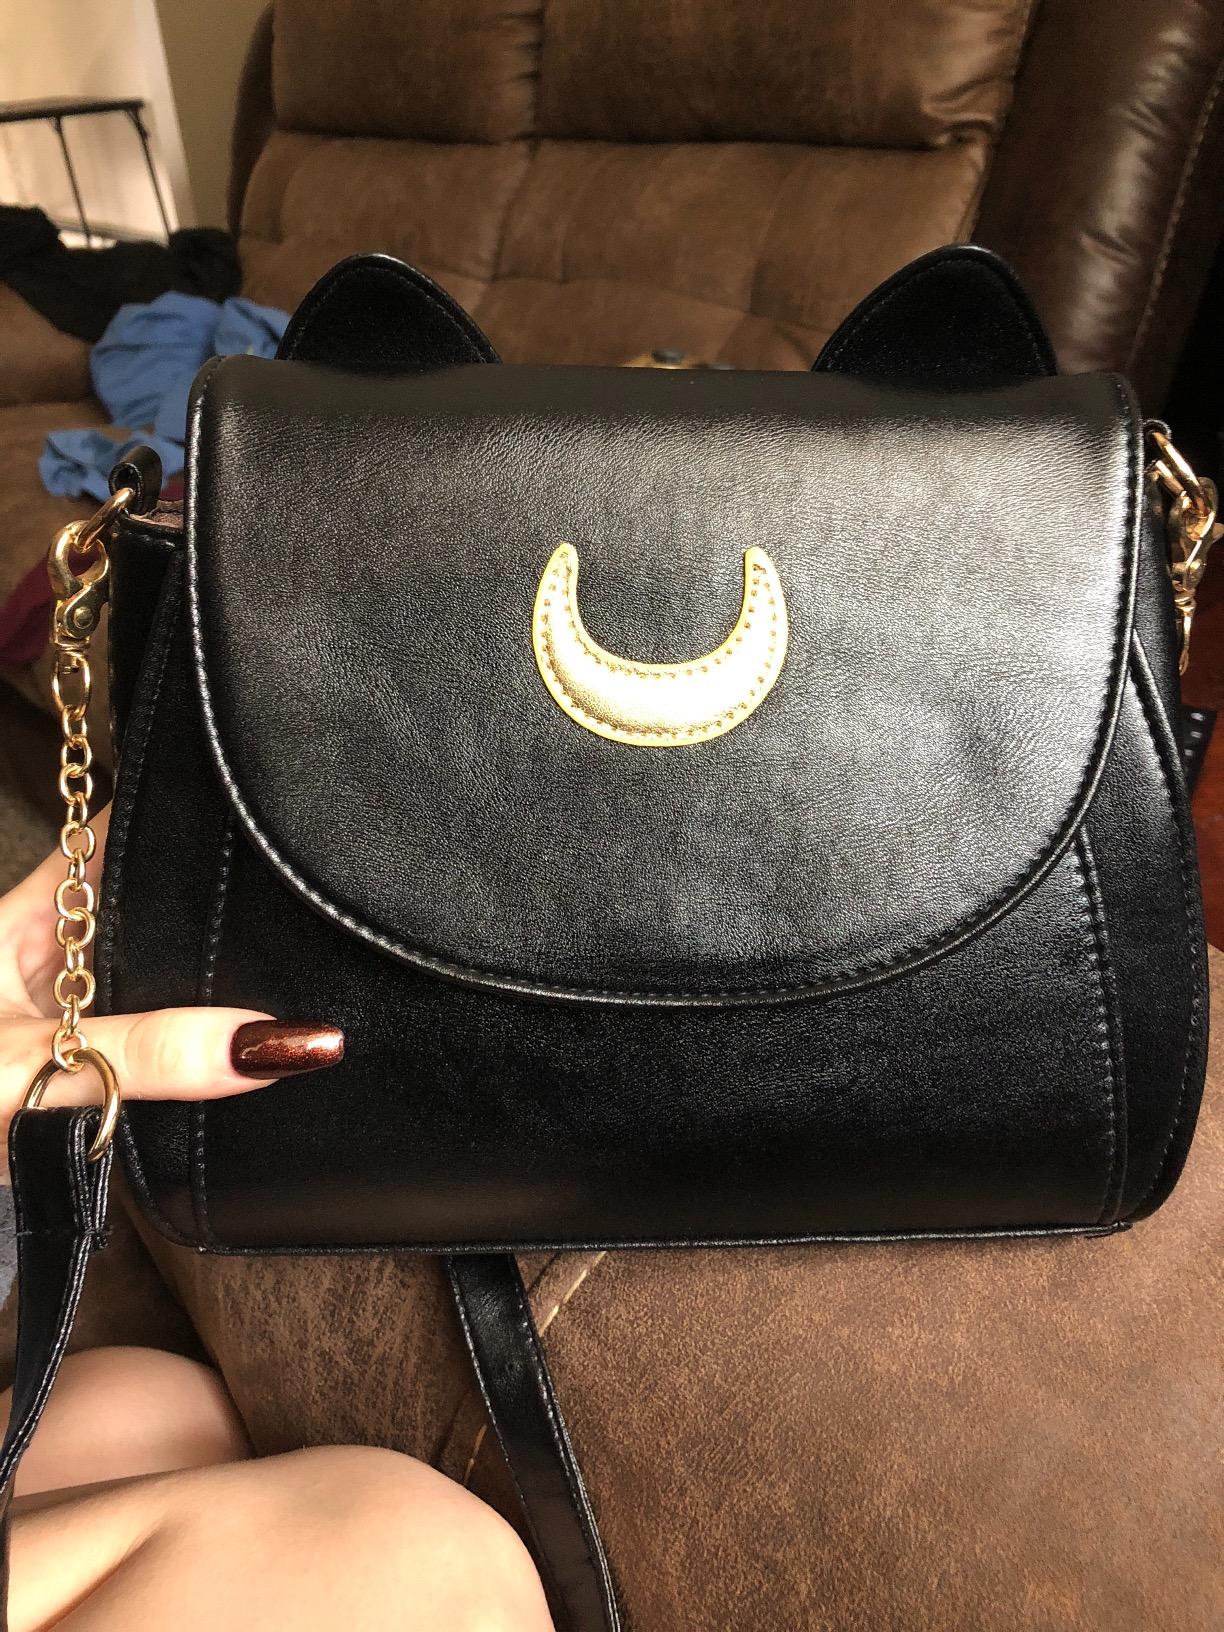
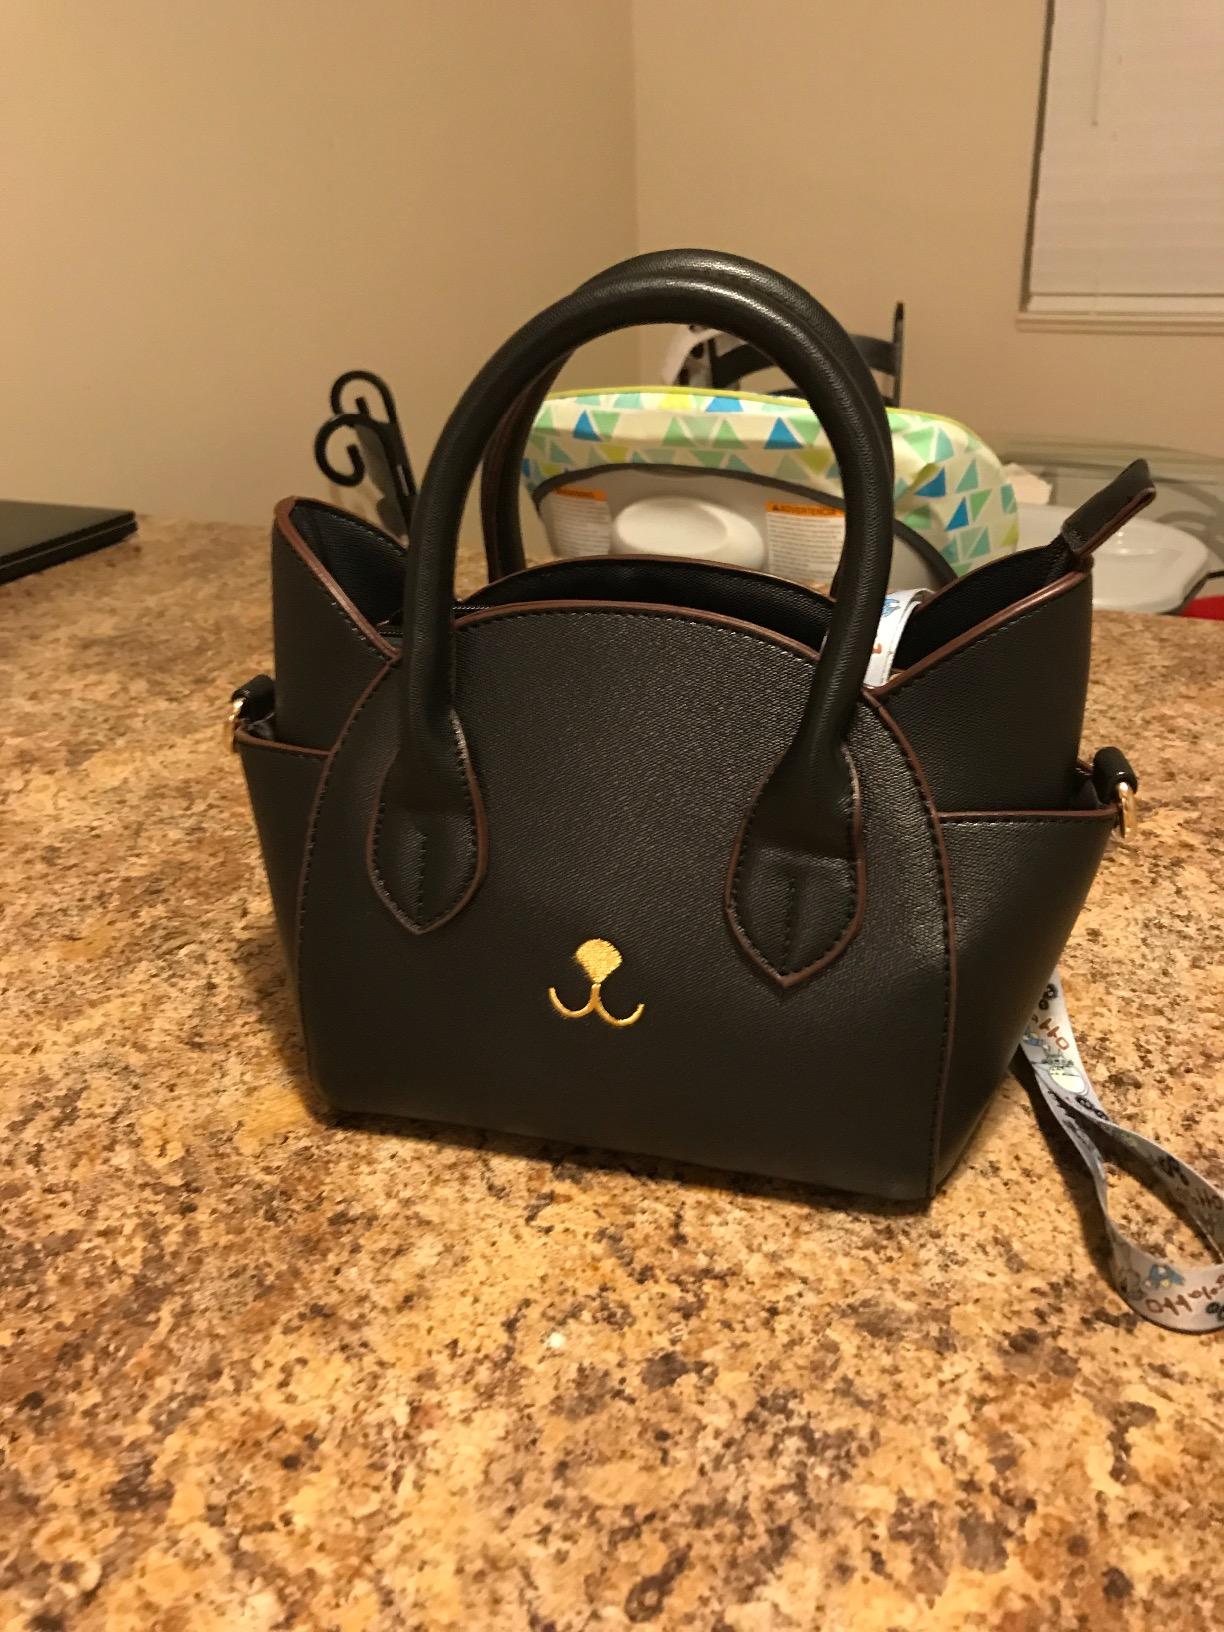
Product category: accessories_handbag
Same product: no